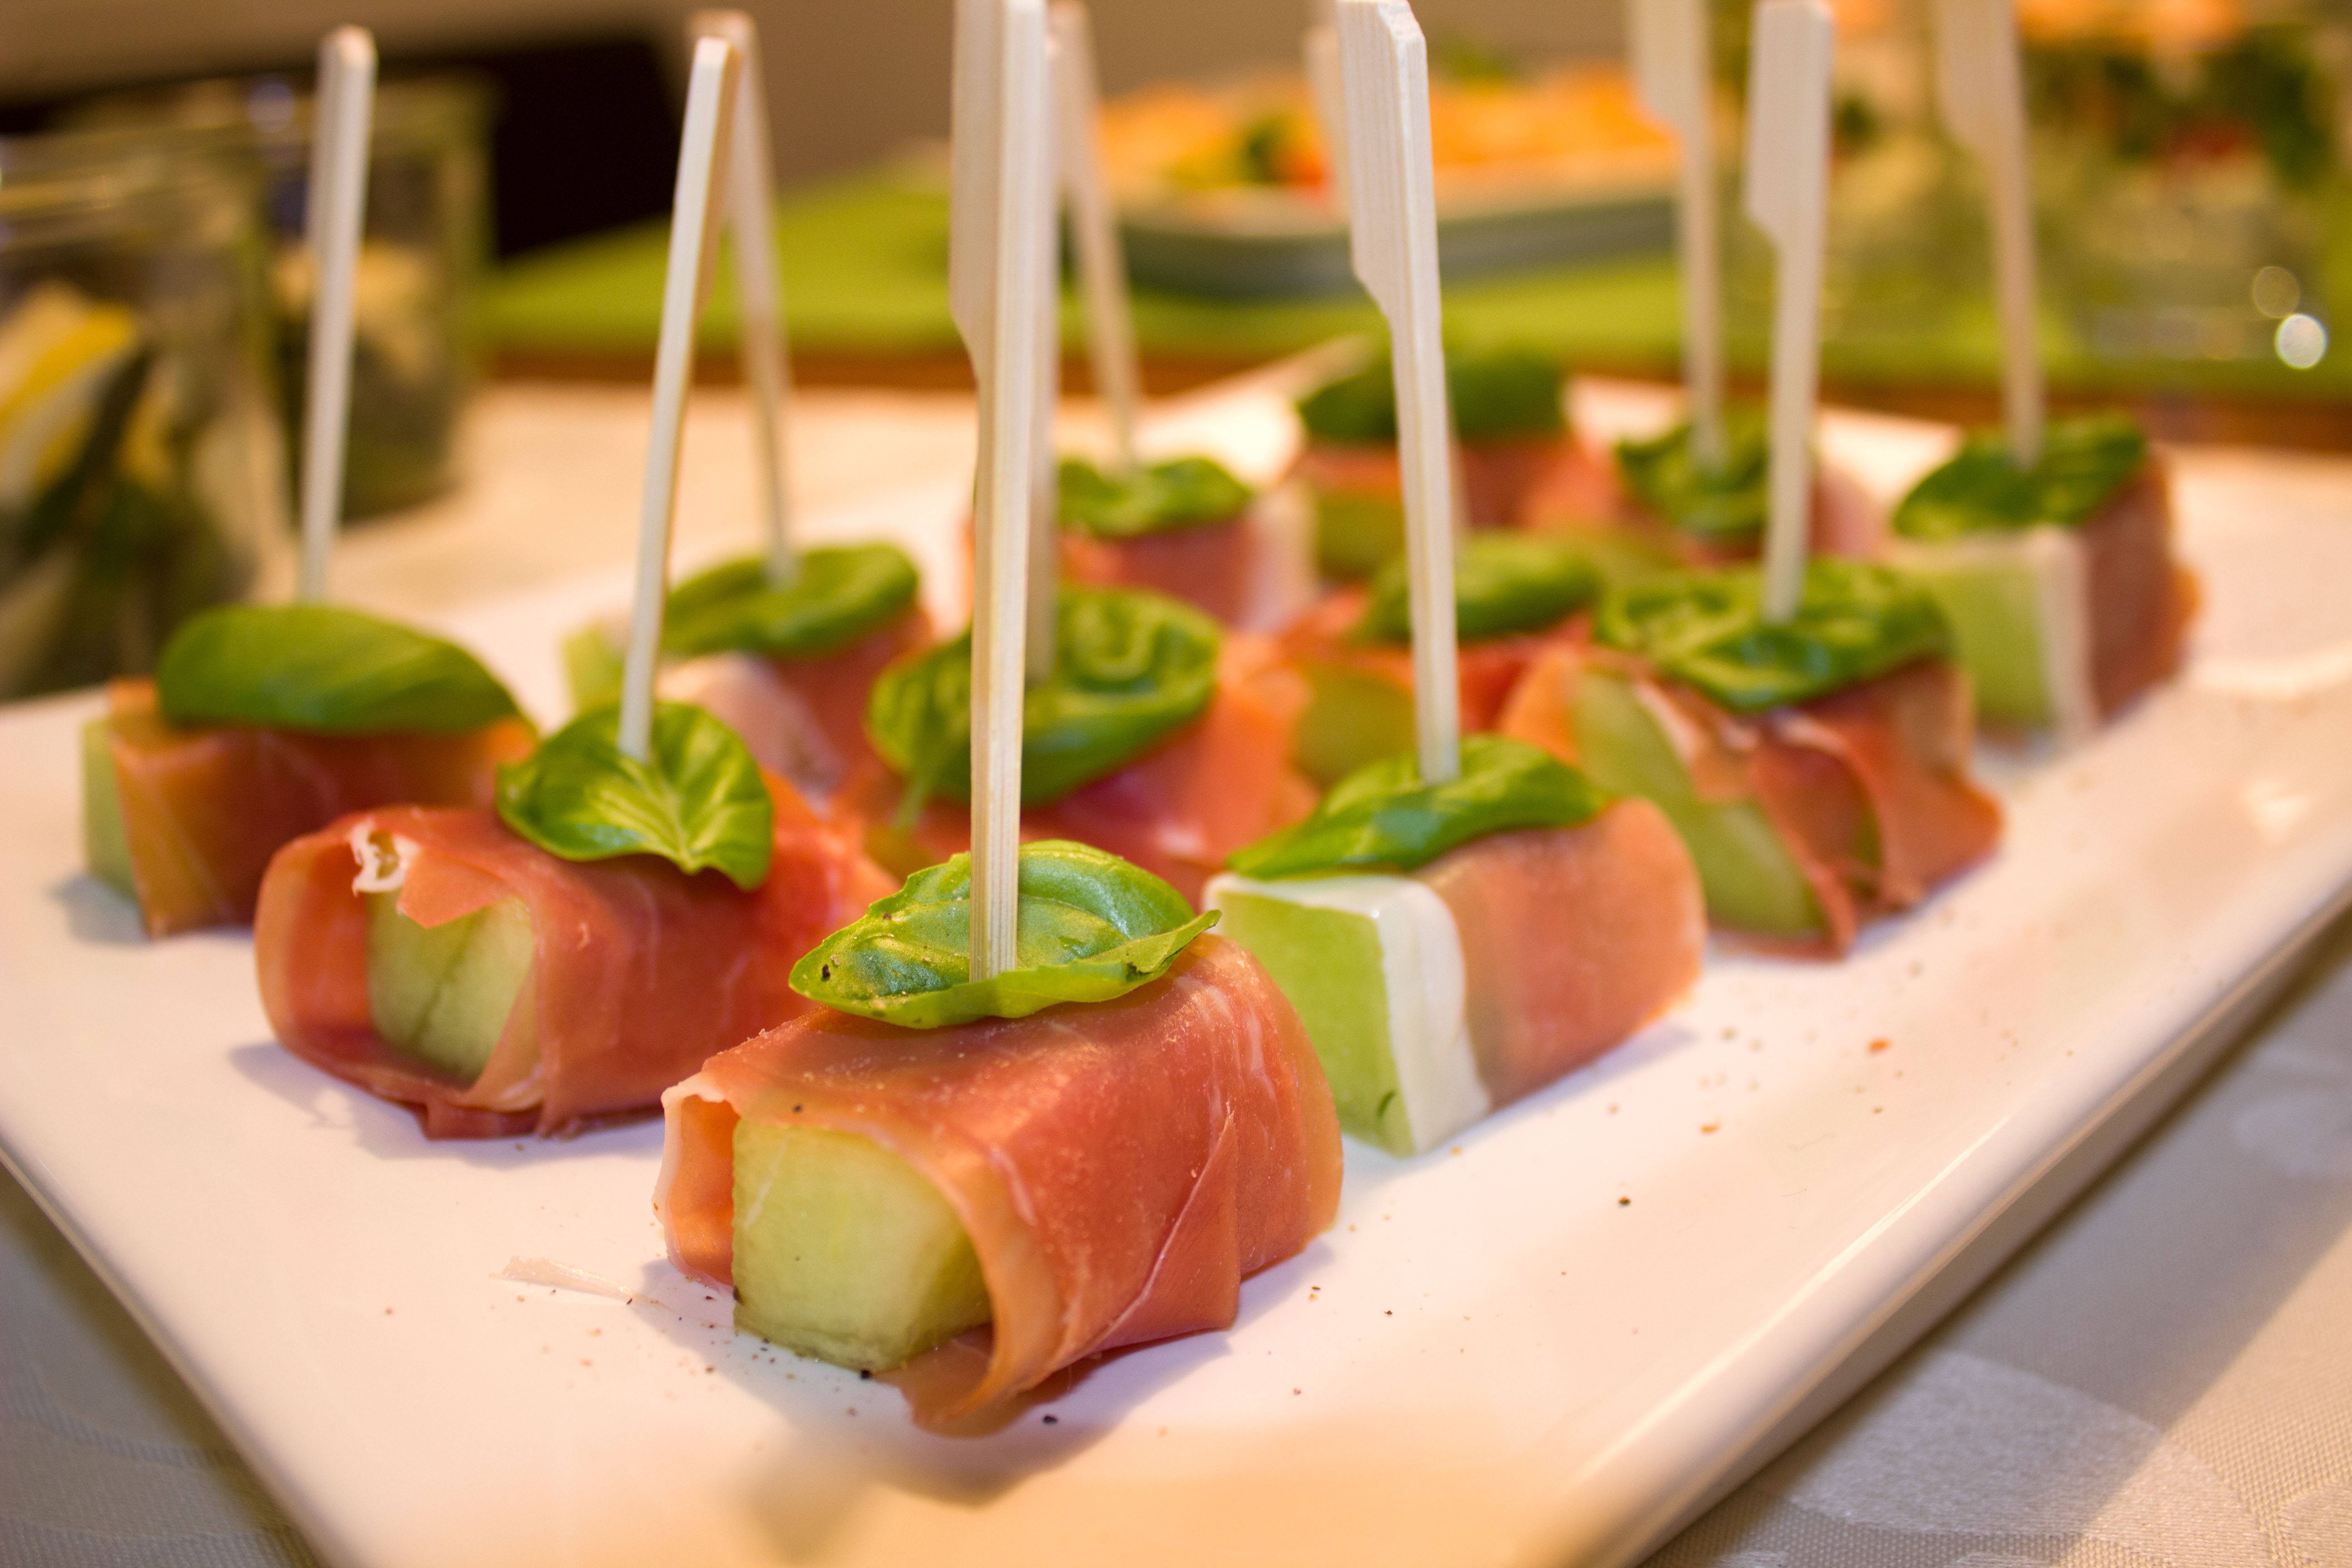
fruit, restaurant, decoration, dish, meal, food, produce, healthy, snack, eat, meat, lunch, cuisine, delicious, buffet, basil, prosciutto, arranged, party, chunks, canape, cantaloupe, starter, vitamins, frisch, herbs, ham, melon, appetizing, spit, wreak, ham melon, muskmelon, sense, hors d oeuvre, finger food, cold plate, pincho